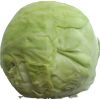
Label: Cabbage white 1